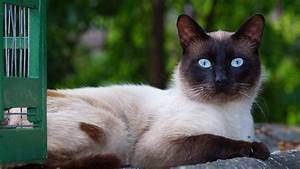
Label: gatto